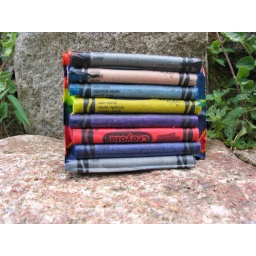
This is what happens to a box of 24 crayola crayons kept in a car in Minneapolis during summer.